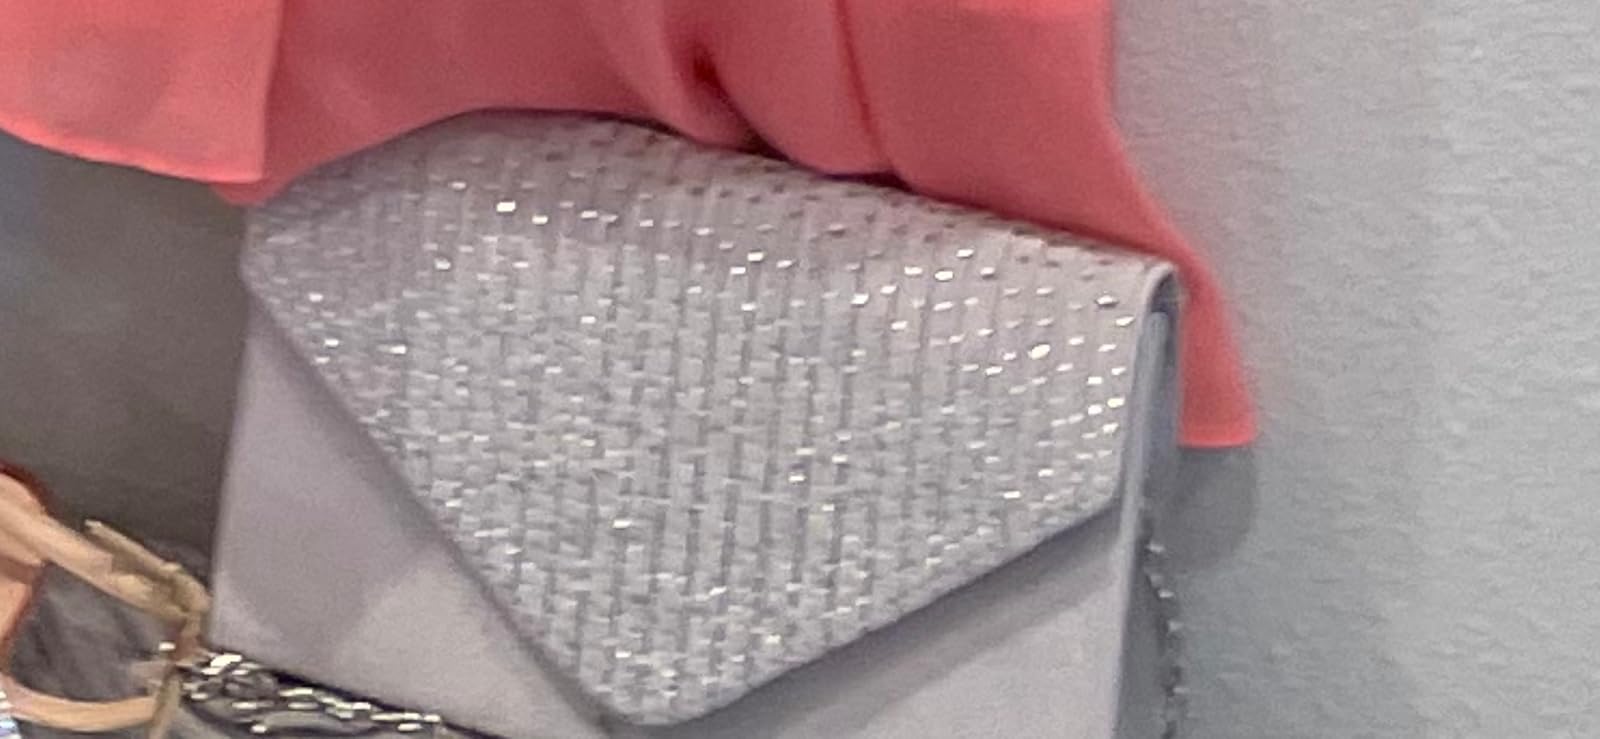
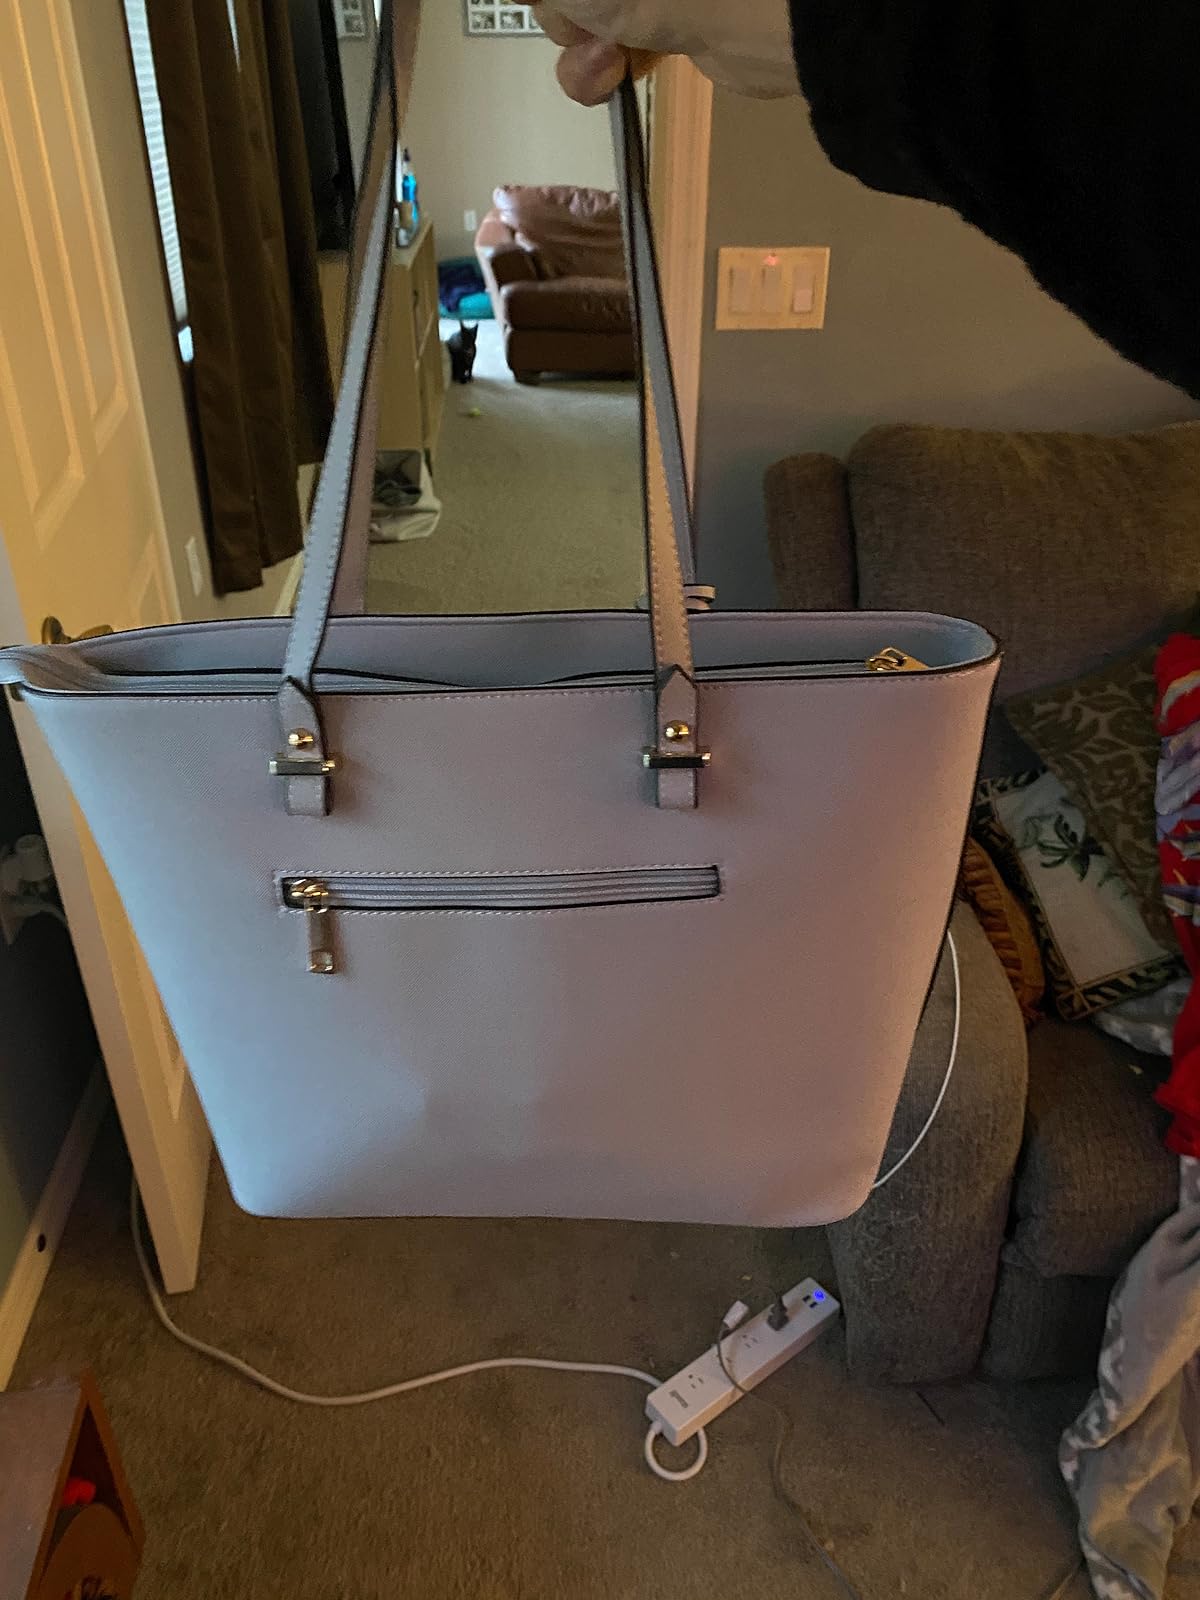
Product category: accessories_handbag
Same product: no